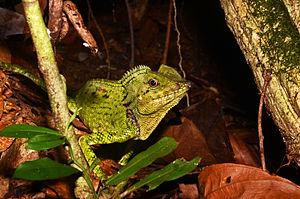
Gonocephalus doriae est une espèce de sauriens de la famille des Agamidae.